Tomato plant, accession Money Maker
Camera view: vertical (180 deg); turntable rotation: 0 degrees
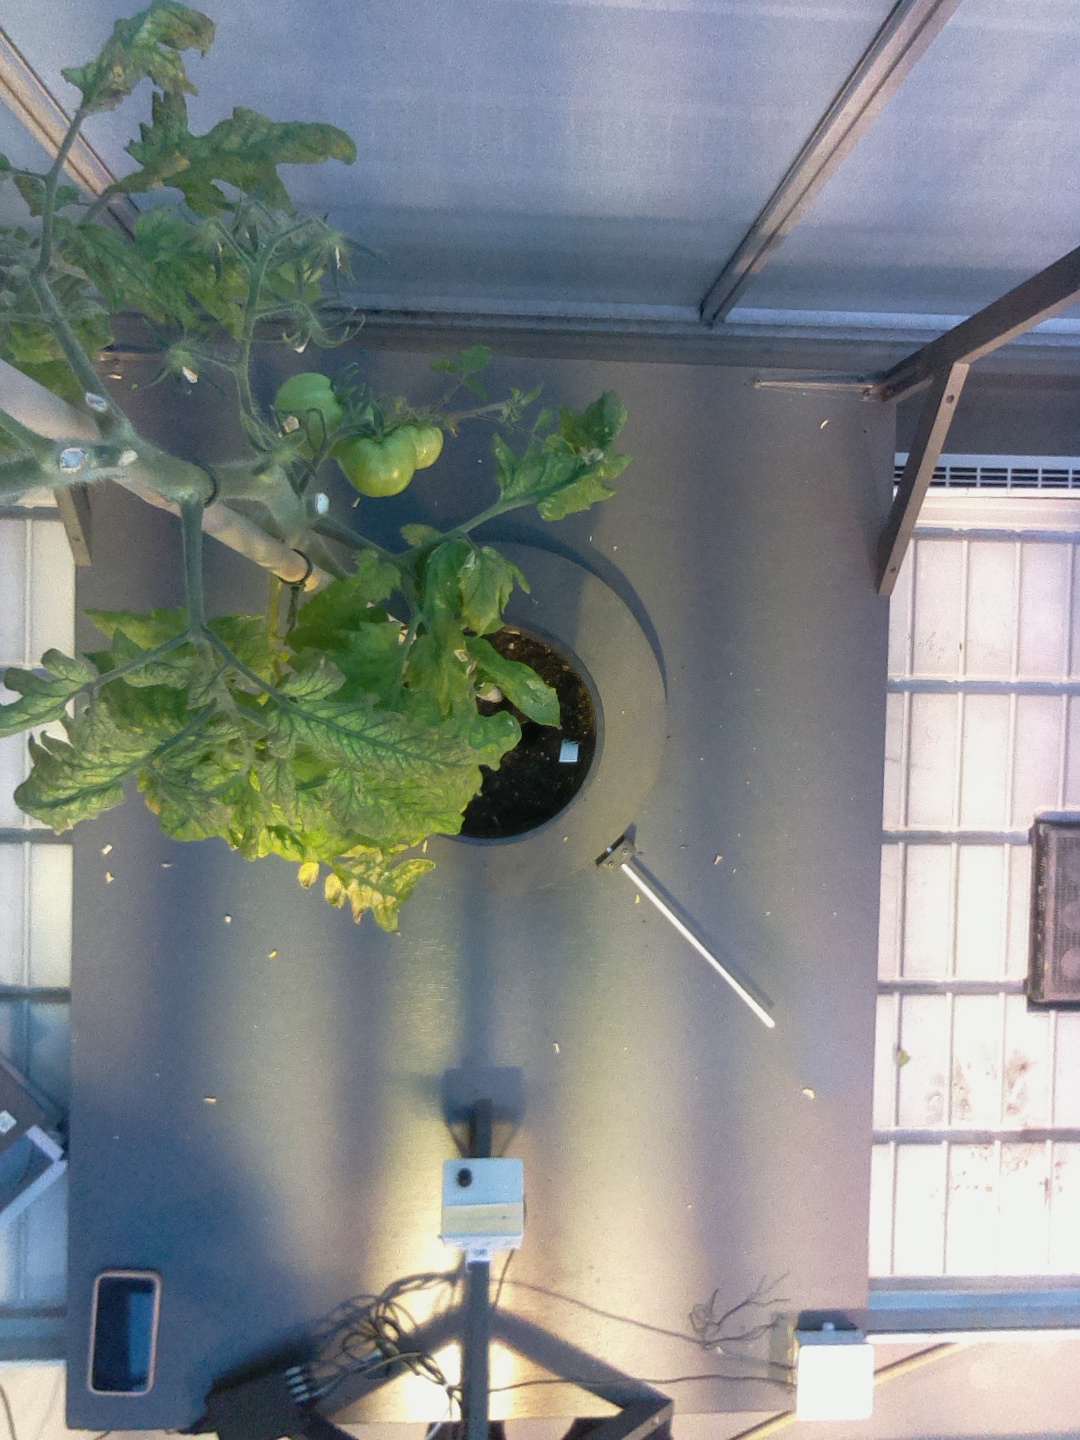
BBCH growth stage 78: 80% -90% of final fruit size